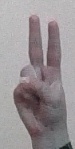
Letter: taa